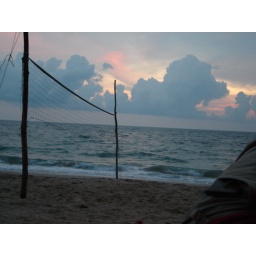
right in front of our beach house